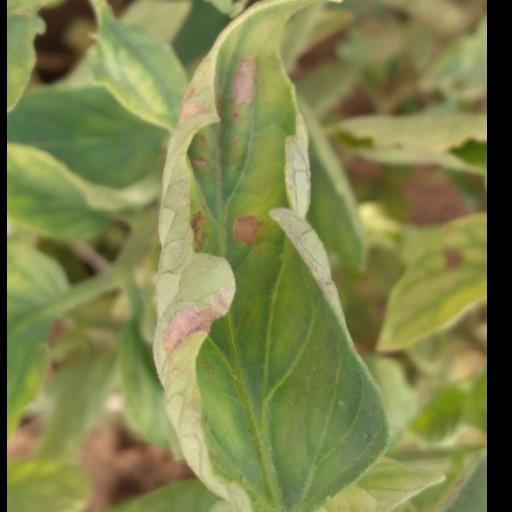
Crop: Tomato
Condition: mite-d